Winter Kept Us Warm

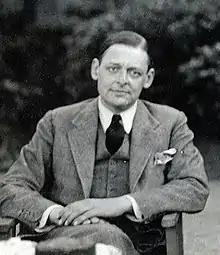
The title of the film, "Winter Kept Us Warm", comes from T.S. Eliot's "The Waste Land".

David Secter, originally from Winnipeg, was a 4th-year student at the University of Toronto when he made "Winter Kept Us Warm", his debut feature film. His only prior film experience was the 8 minute short film "Love with the Proper Guppy" he made on a budget of $31.88. Having been a film reviewer for "The Varsity", he has stated that he was inspired by the French New Wave: "A lot of those New Wave guys had started out as critics, and I thought, 'Hey, if they can move from talking about movies to making movies, why can't I?